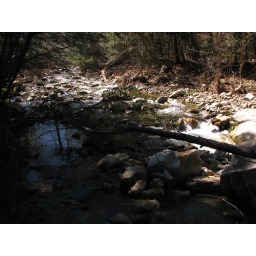
Off the road near my house a spring runs.